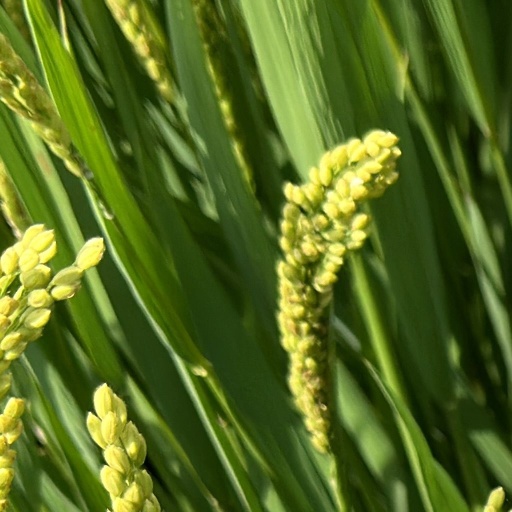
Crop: rice